Dan Harel

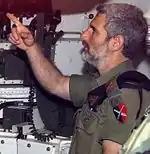
Dan Harel in 1997 as the Artillery Corps commander

Harel was later appointed head of the Southern Command, a position he held from 2003 to 2006. In this capacity, he not only implemented counterterrorism measures but was also the commander in charge of Israel's Gaza pull-out in the summer of 2005. The withdrawal was largely non-violent, although there was a last-stand of Israeli protesters at the community of Kfar Darom. While he did not aspire to conduct the operation, Harel carried out the assignment as a self-described "envoy of Israeli democracy". He later credited the mission's success to the nobility of the settlers and the restraint of the IDF troops, stating that now "the unity begins". Yet as rocket and mortar attacks have continued to be launched from the Gaza Strip against Israel, some Israeli papers have begun to criticize him for not planning for this predicted aftermath.